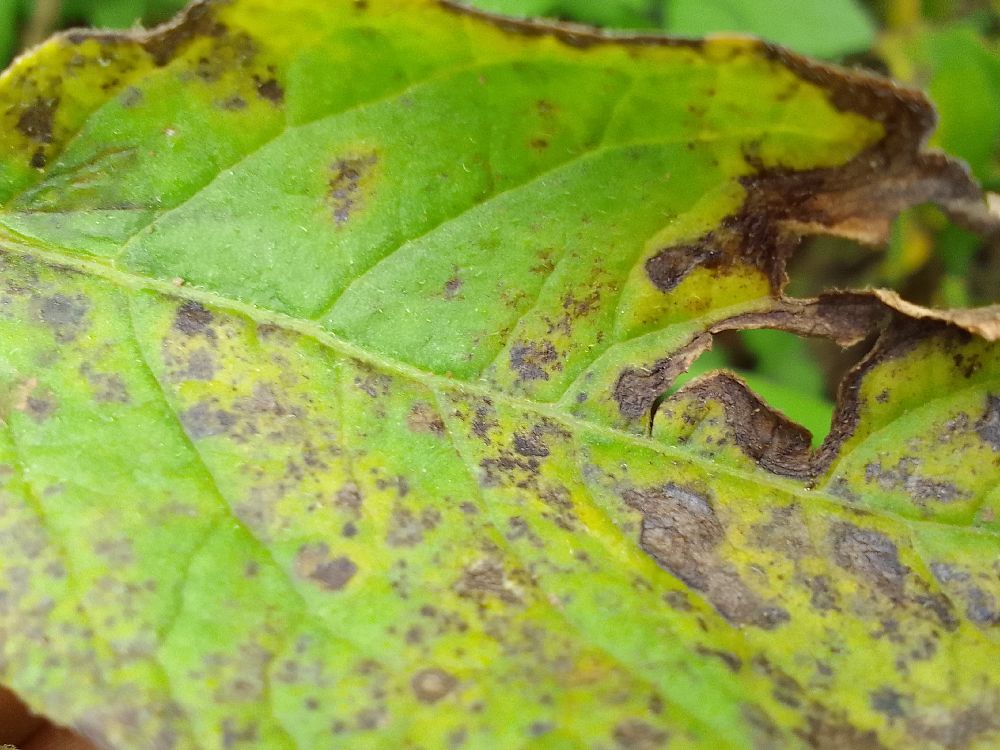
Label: Early blight